Pons Probi

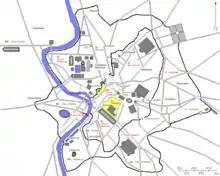
Location of the Pons Probi on a map of ancient Rome

The Pons Probi (Bridge of Probus) was a bridge over the River Tiber in Ancient Rome, just south of Porta Trigemina.